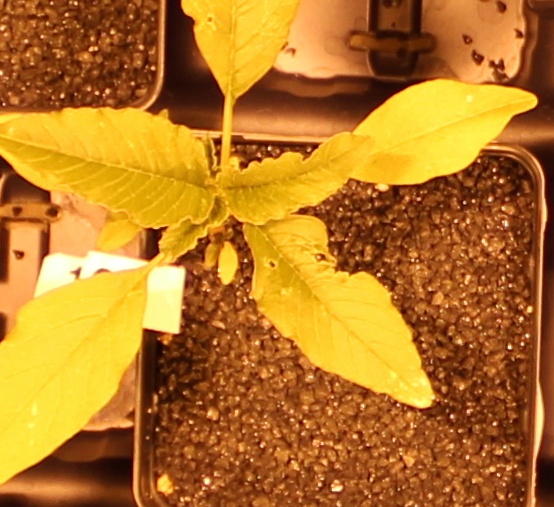
Label: Waterhemp